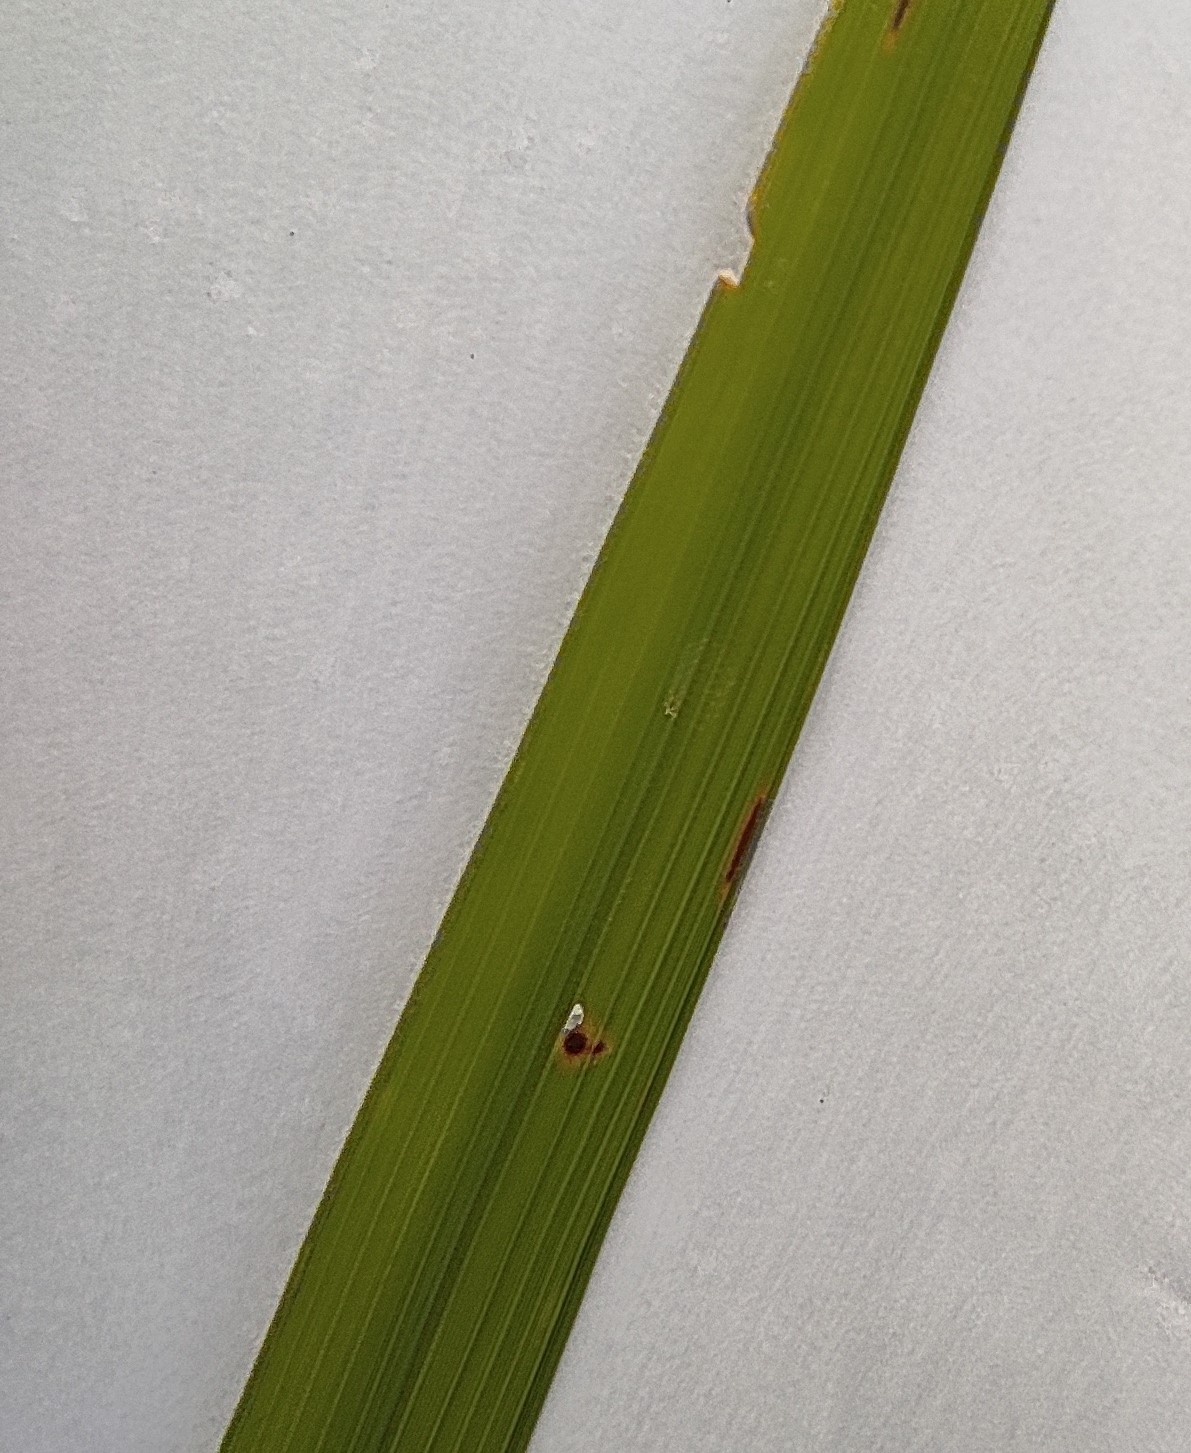
Label: Healthy